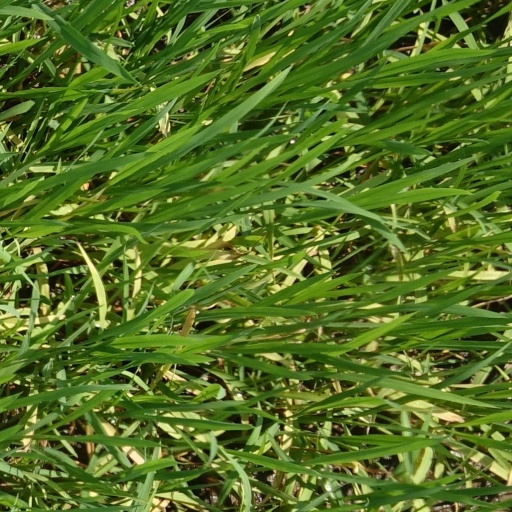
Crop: rice